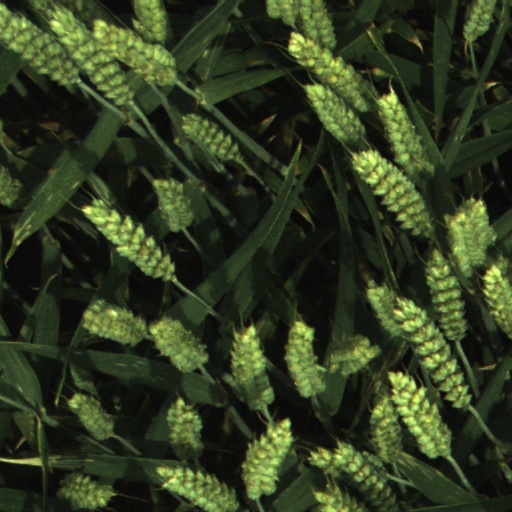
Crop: wheat